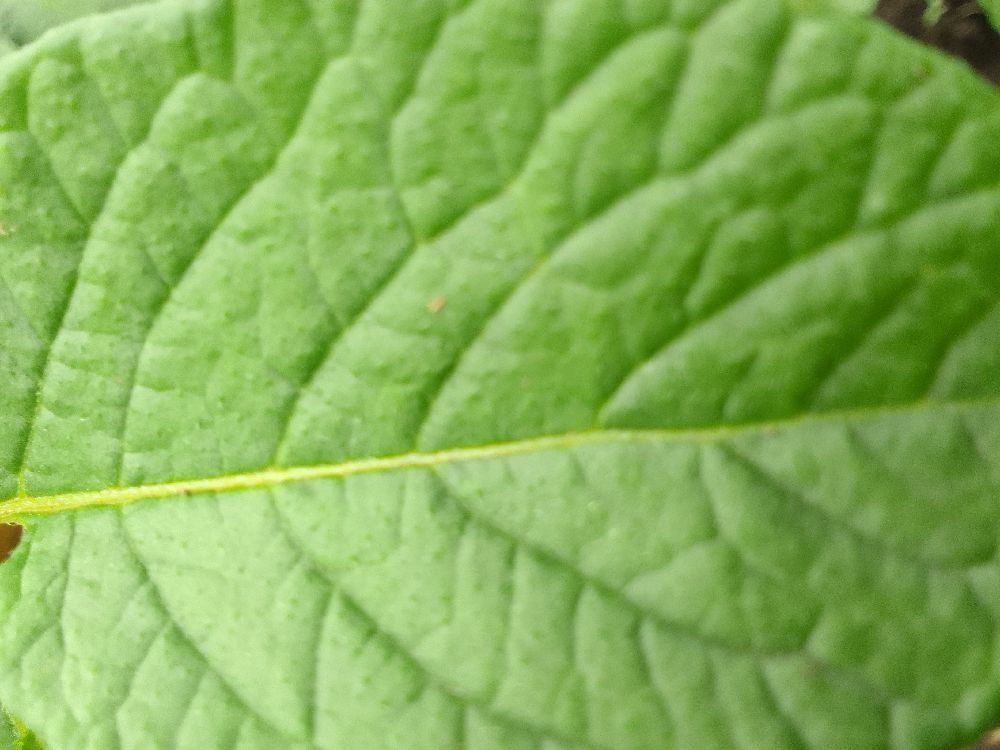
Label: Healthy